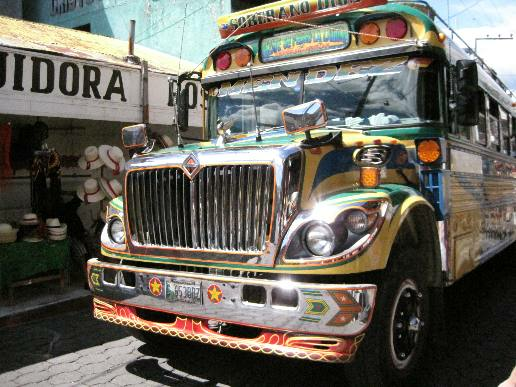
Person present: No